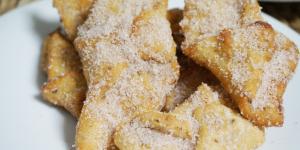
pestinos caseros